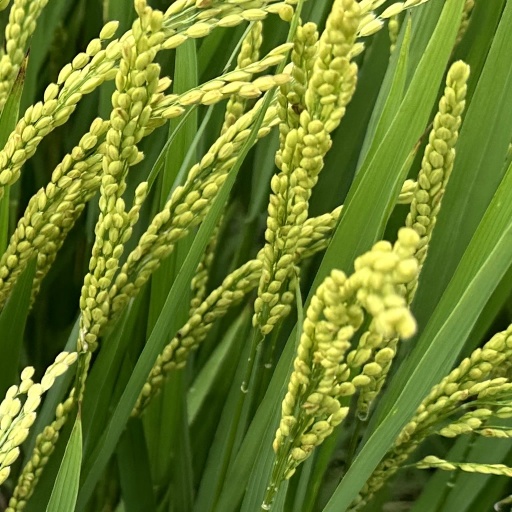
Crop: rice